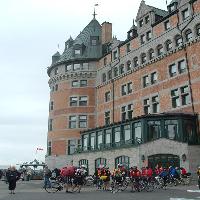
Weather: cloudy or overcast